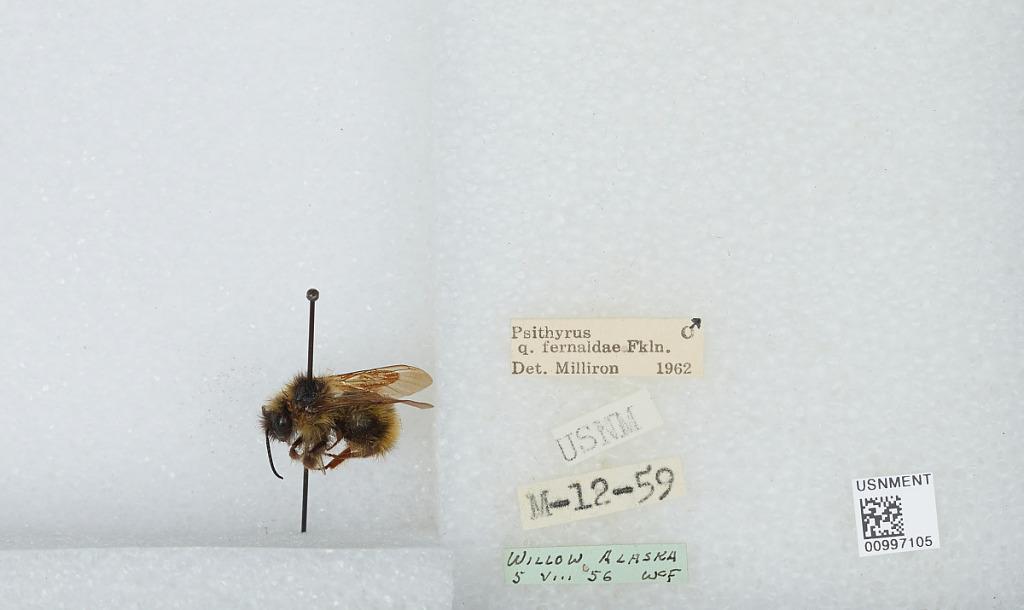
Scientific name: Bombus (Psithyrus) fernaldae (Franklin)
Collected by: C. F.
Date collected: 1956-8-5
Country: United States
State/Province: Alaska
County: Matanuska-Susitna
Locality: Willow
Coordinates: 61.7694, -149.991
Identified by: Milliron